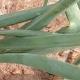
Crop: Onion
Condition: healthy-leaf